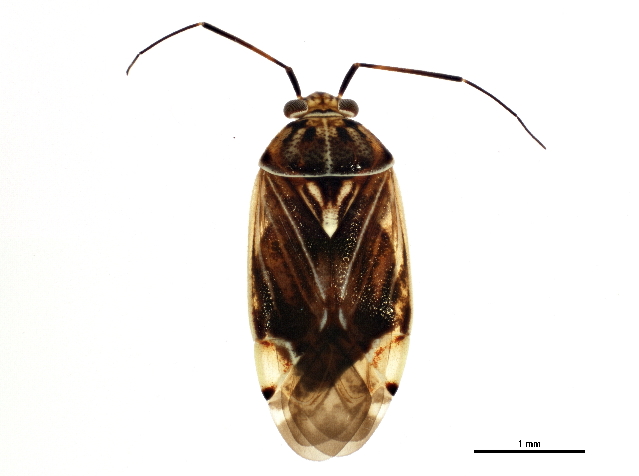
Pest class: lygus_bug